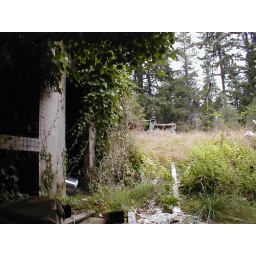
From the back door of the Birdhouse, the back house is visible in the distance.